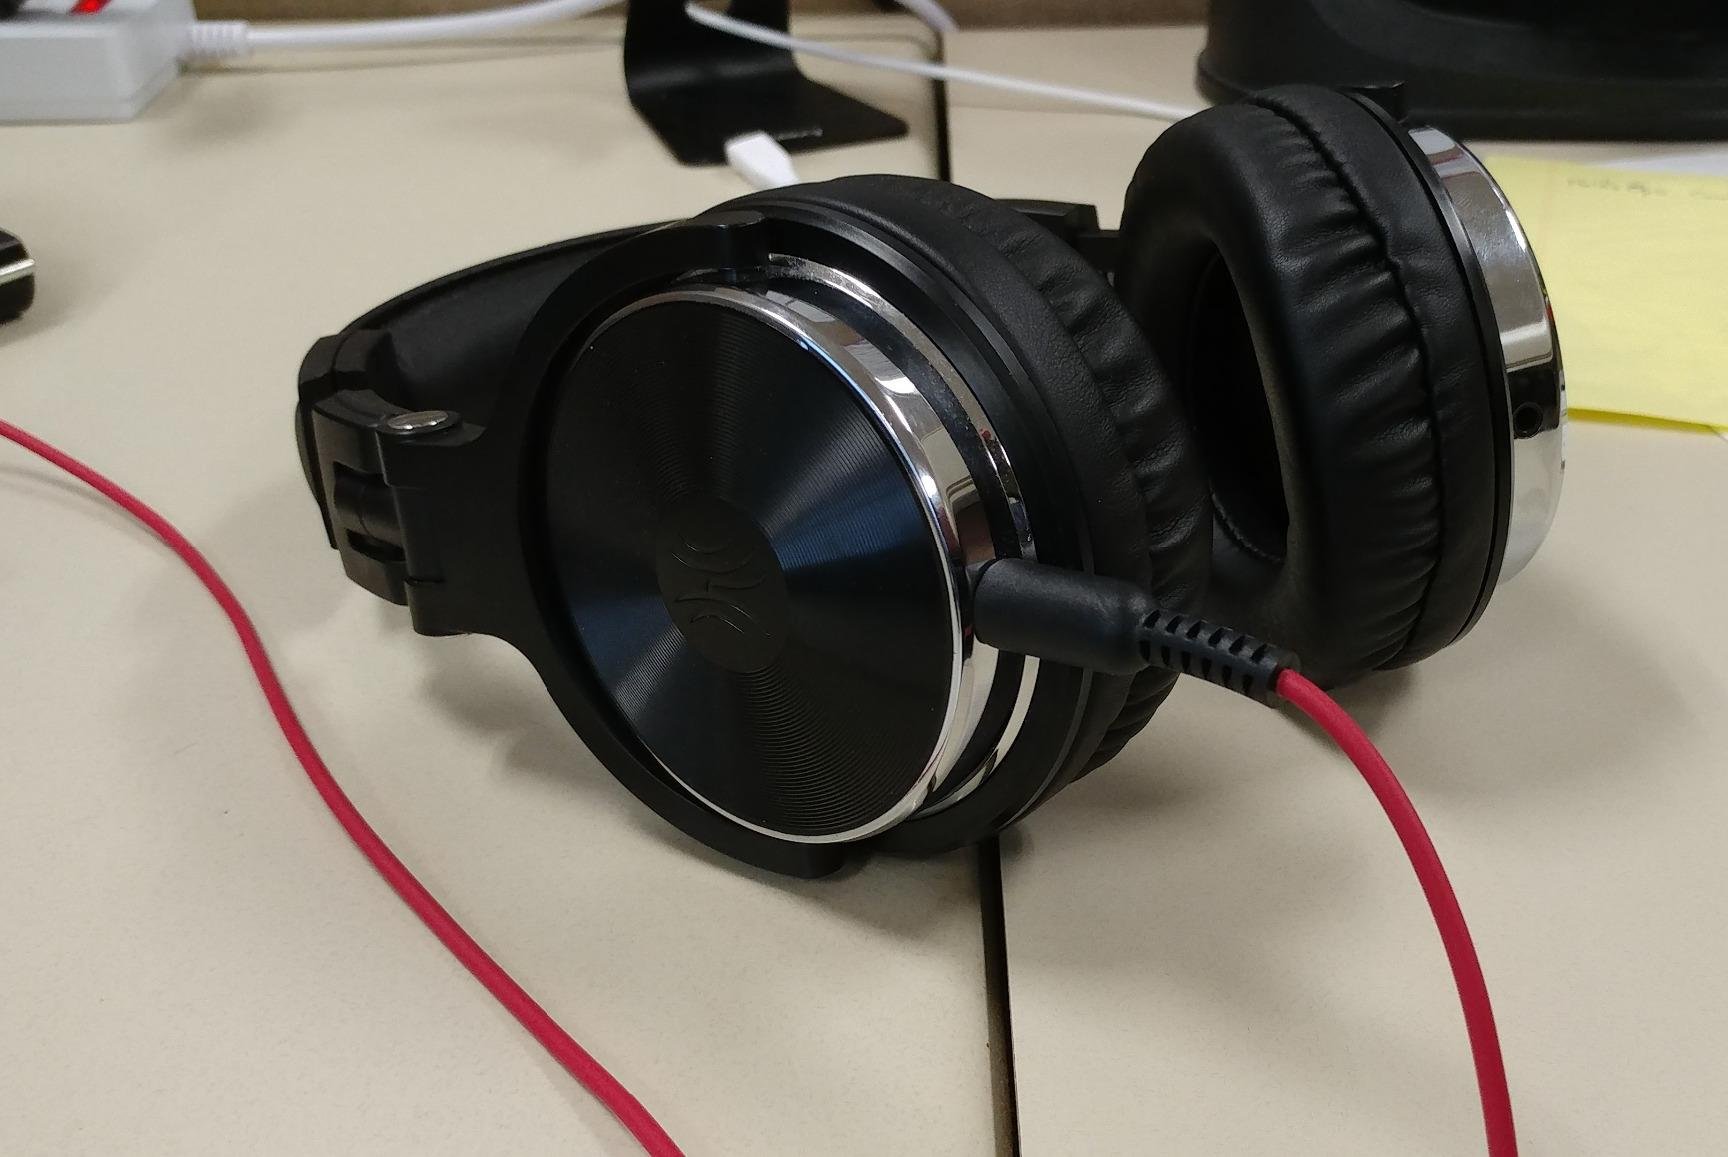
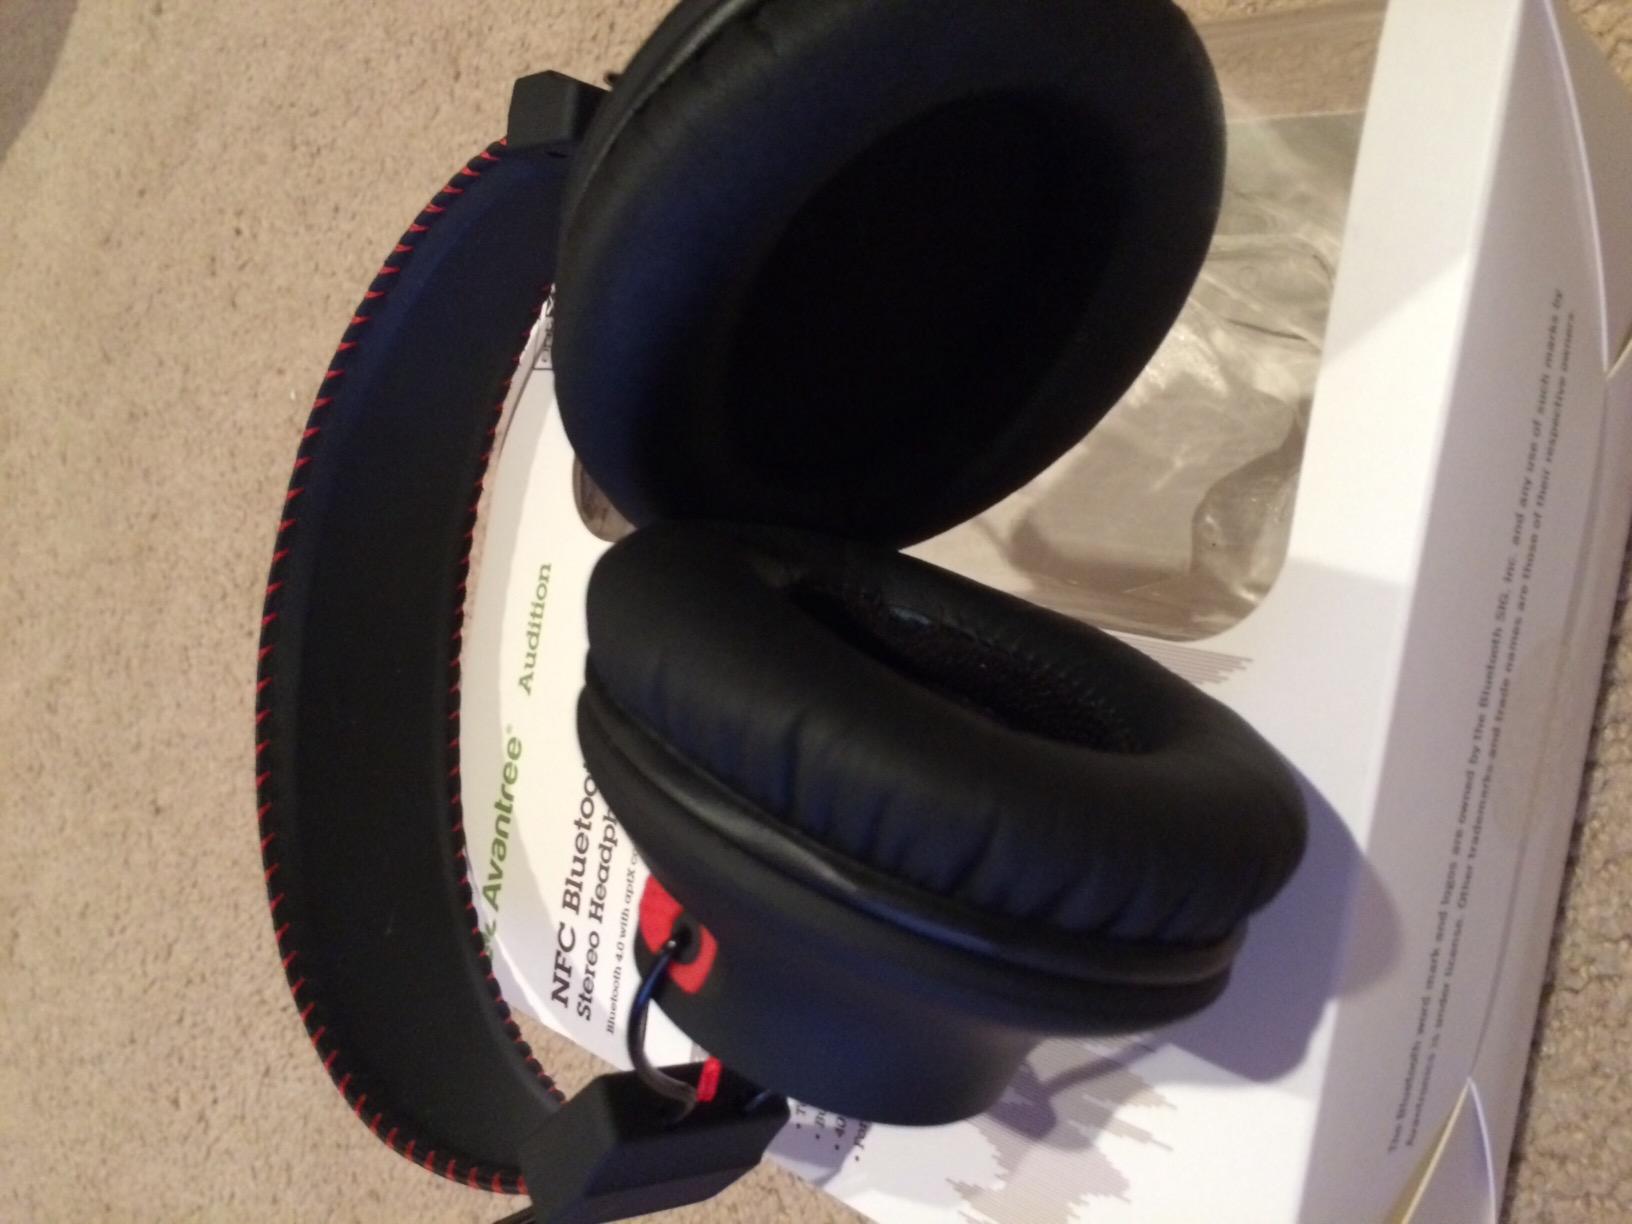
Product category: headphones
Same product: no